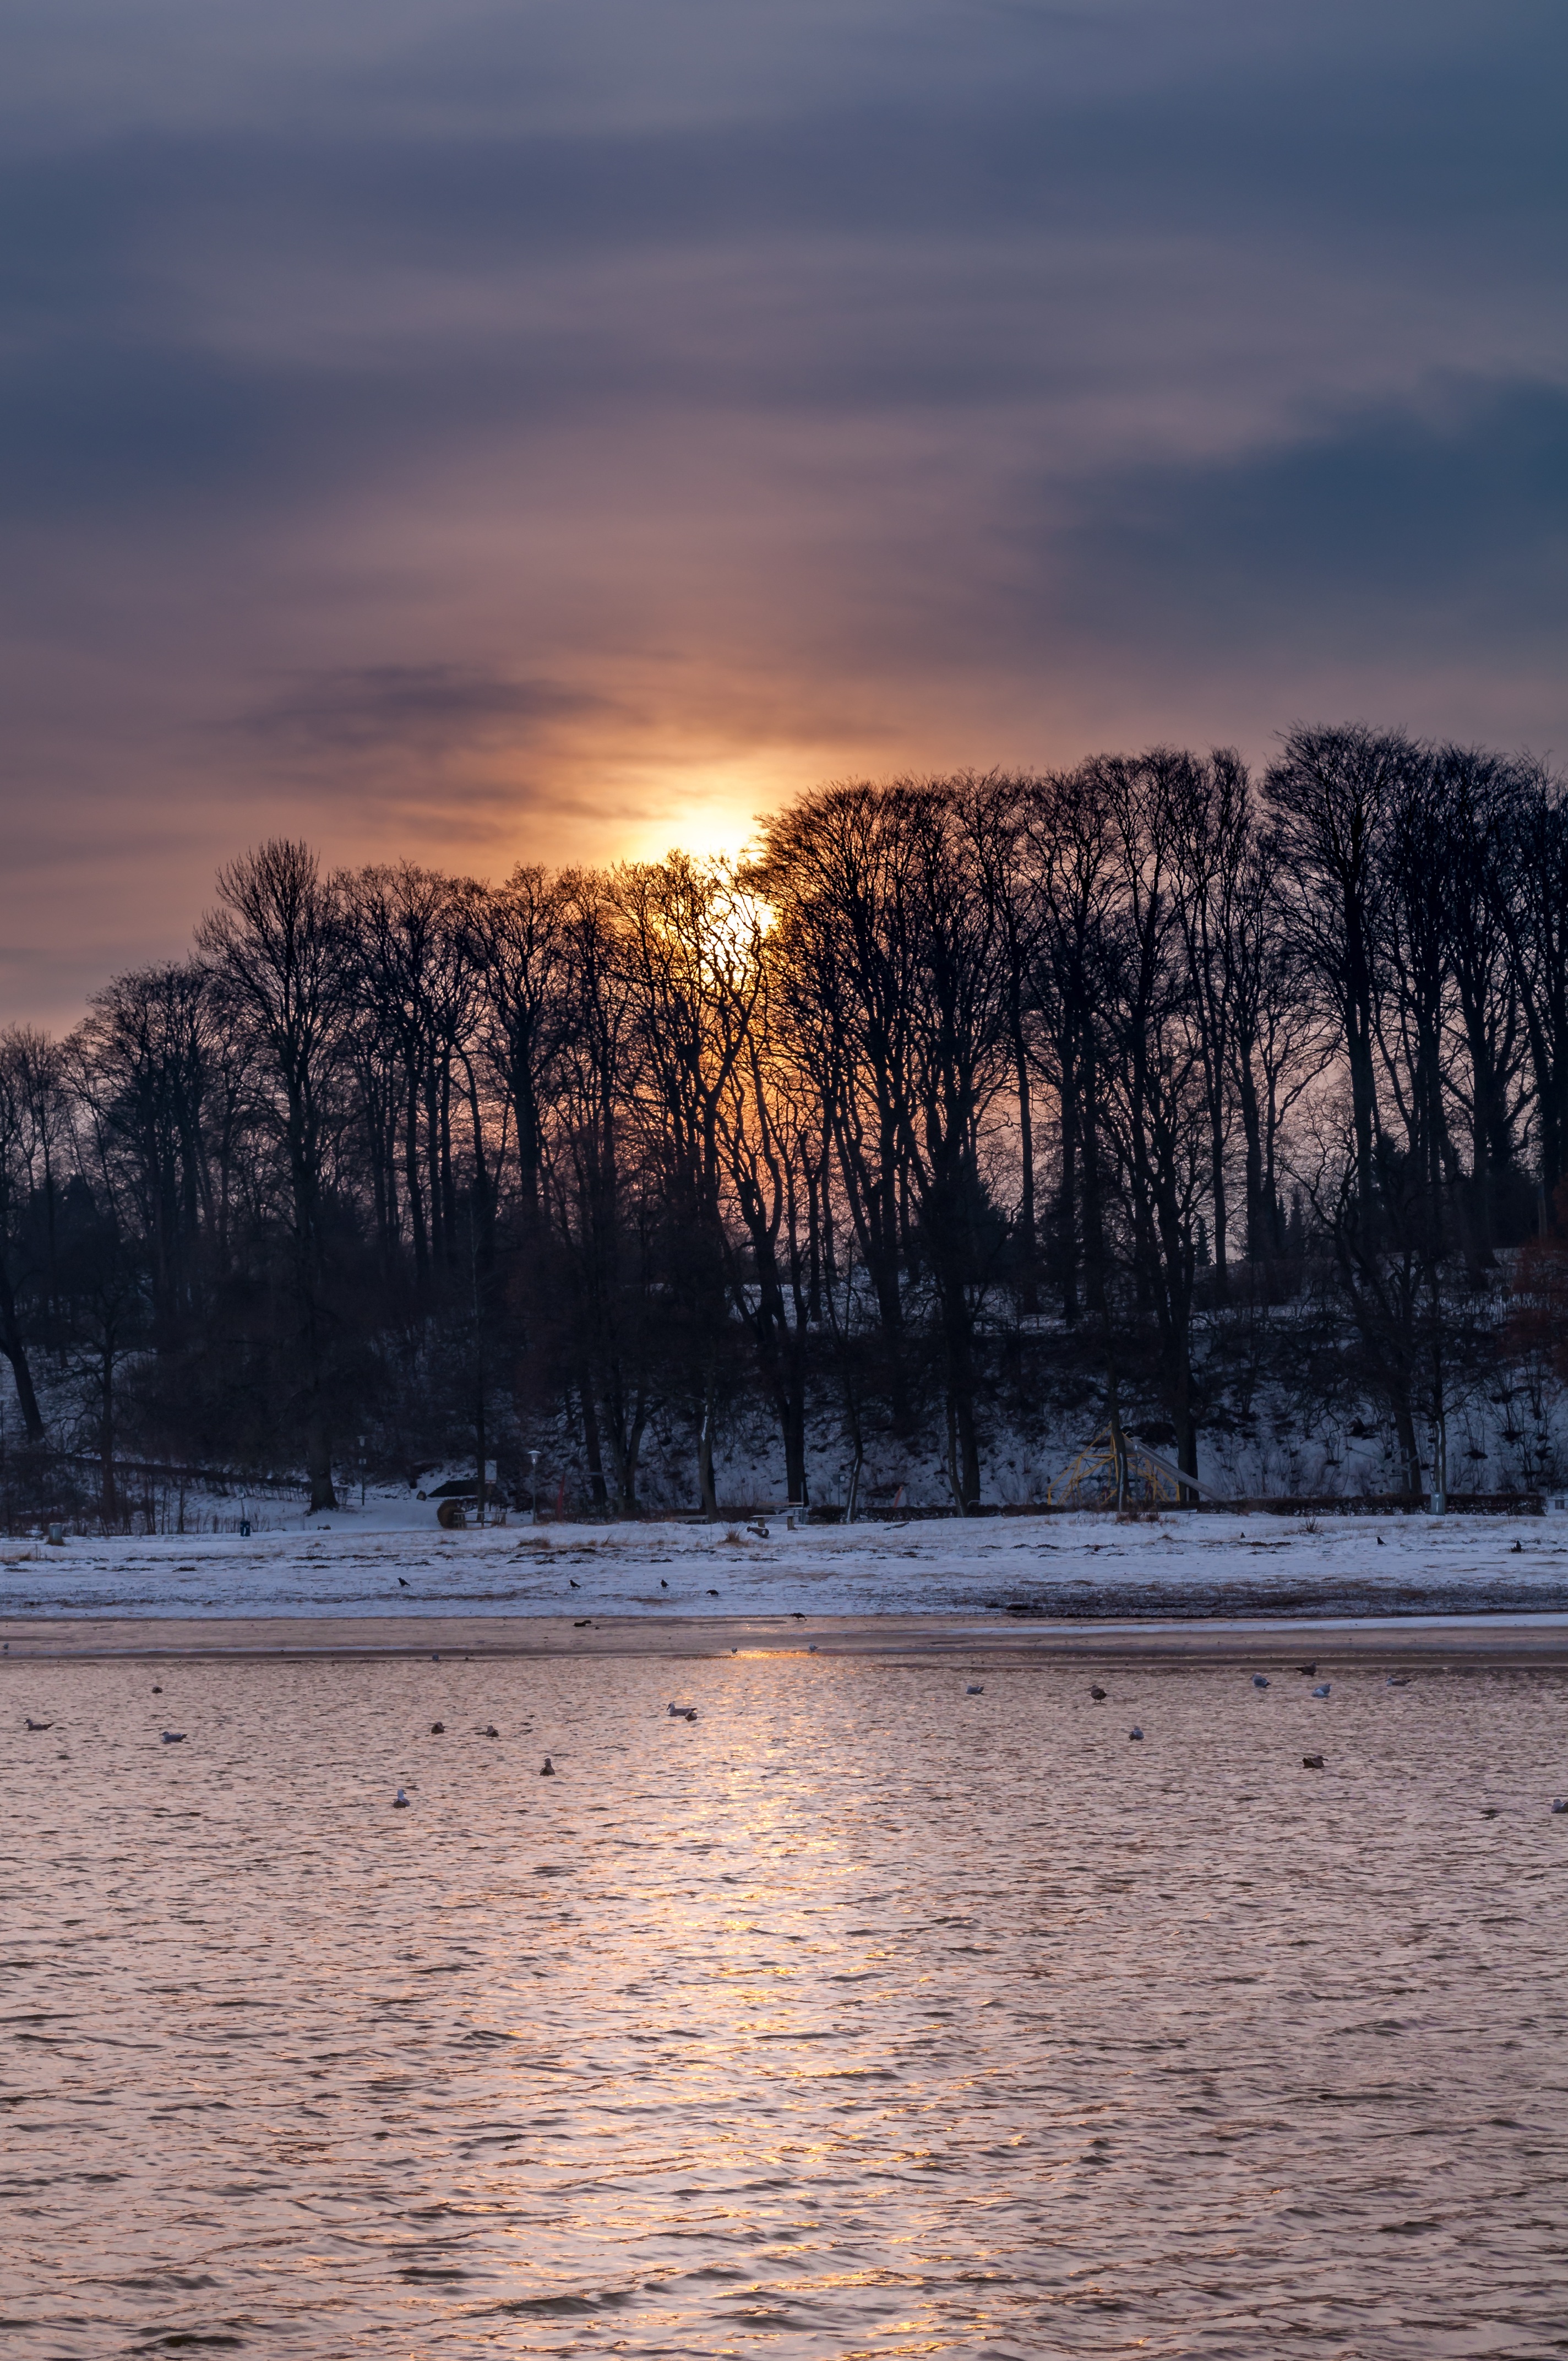
beach, landscape, sea, coast, tree, water, nature, horizon, snow, winter, cloud, sky, sun, sunrise, sunset, sunlight, morning, shore, lake, dawn, dusk, evening, reflection, season, body of water, mood, abendstimmung, mecklenburg, flensburg, baltic sea